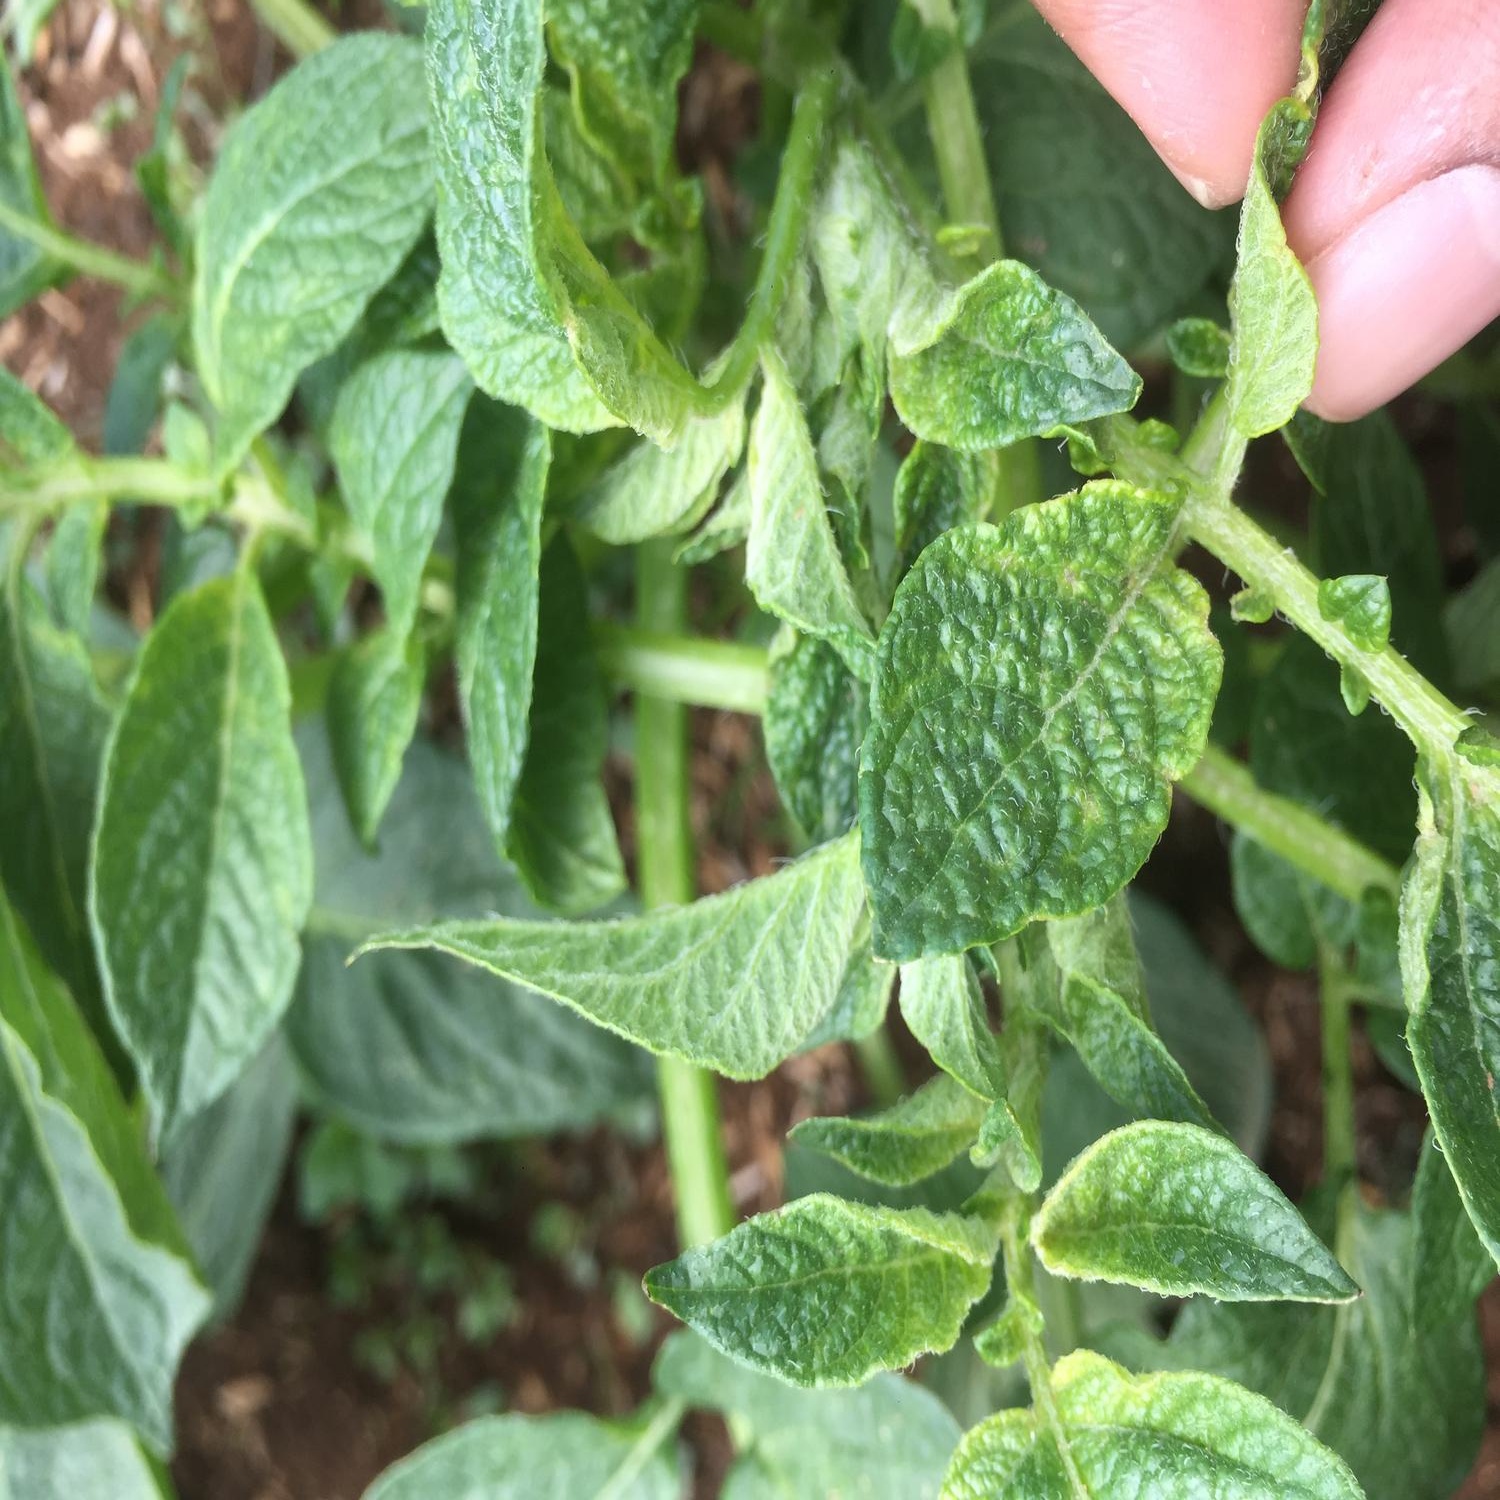
Etiqueta: Virus